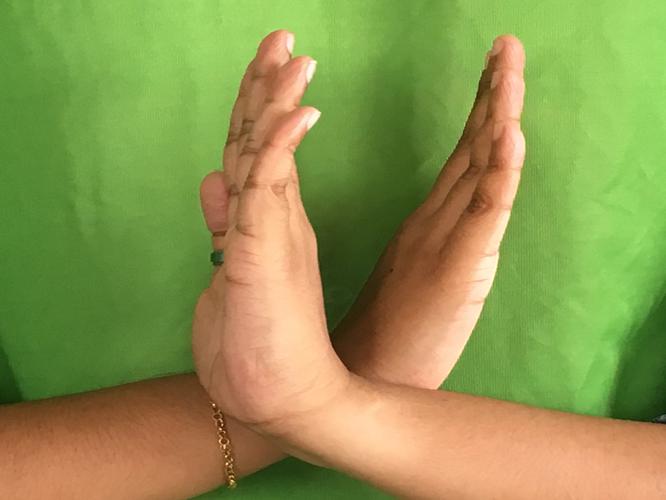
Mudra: Swastikam
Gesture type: double_hand